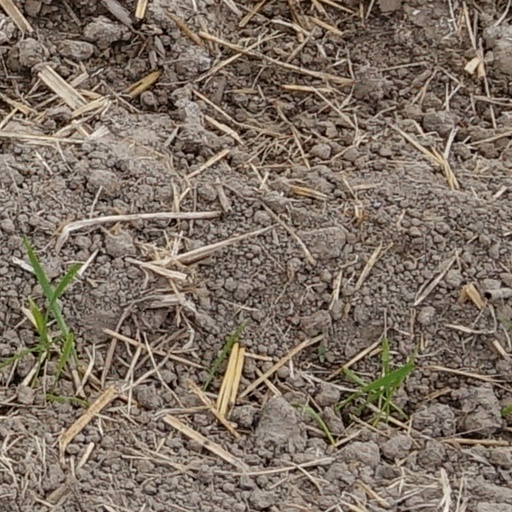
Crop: wheat